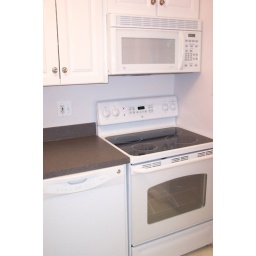
Oven with overhead microwave in kitchen